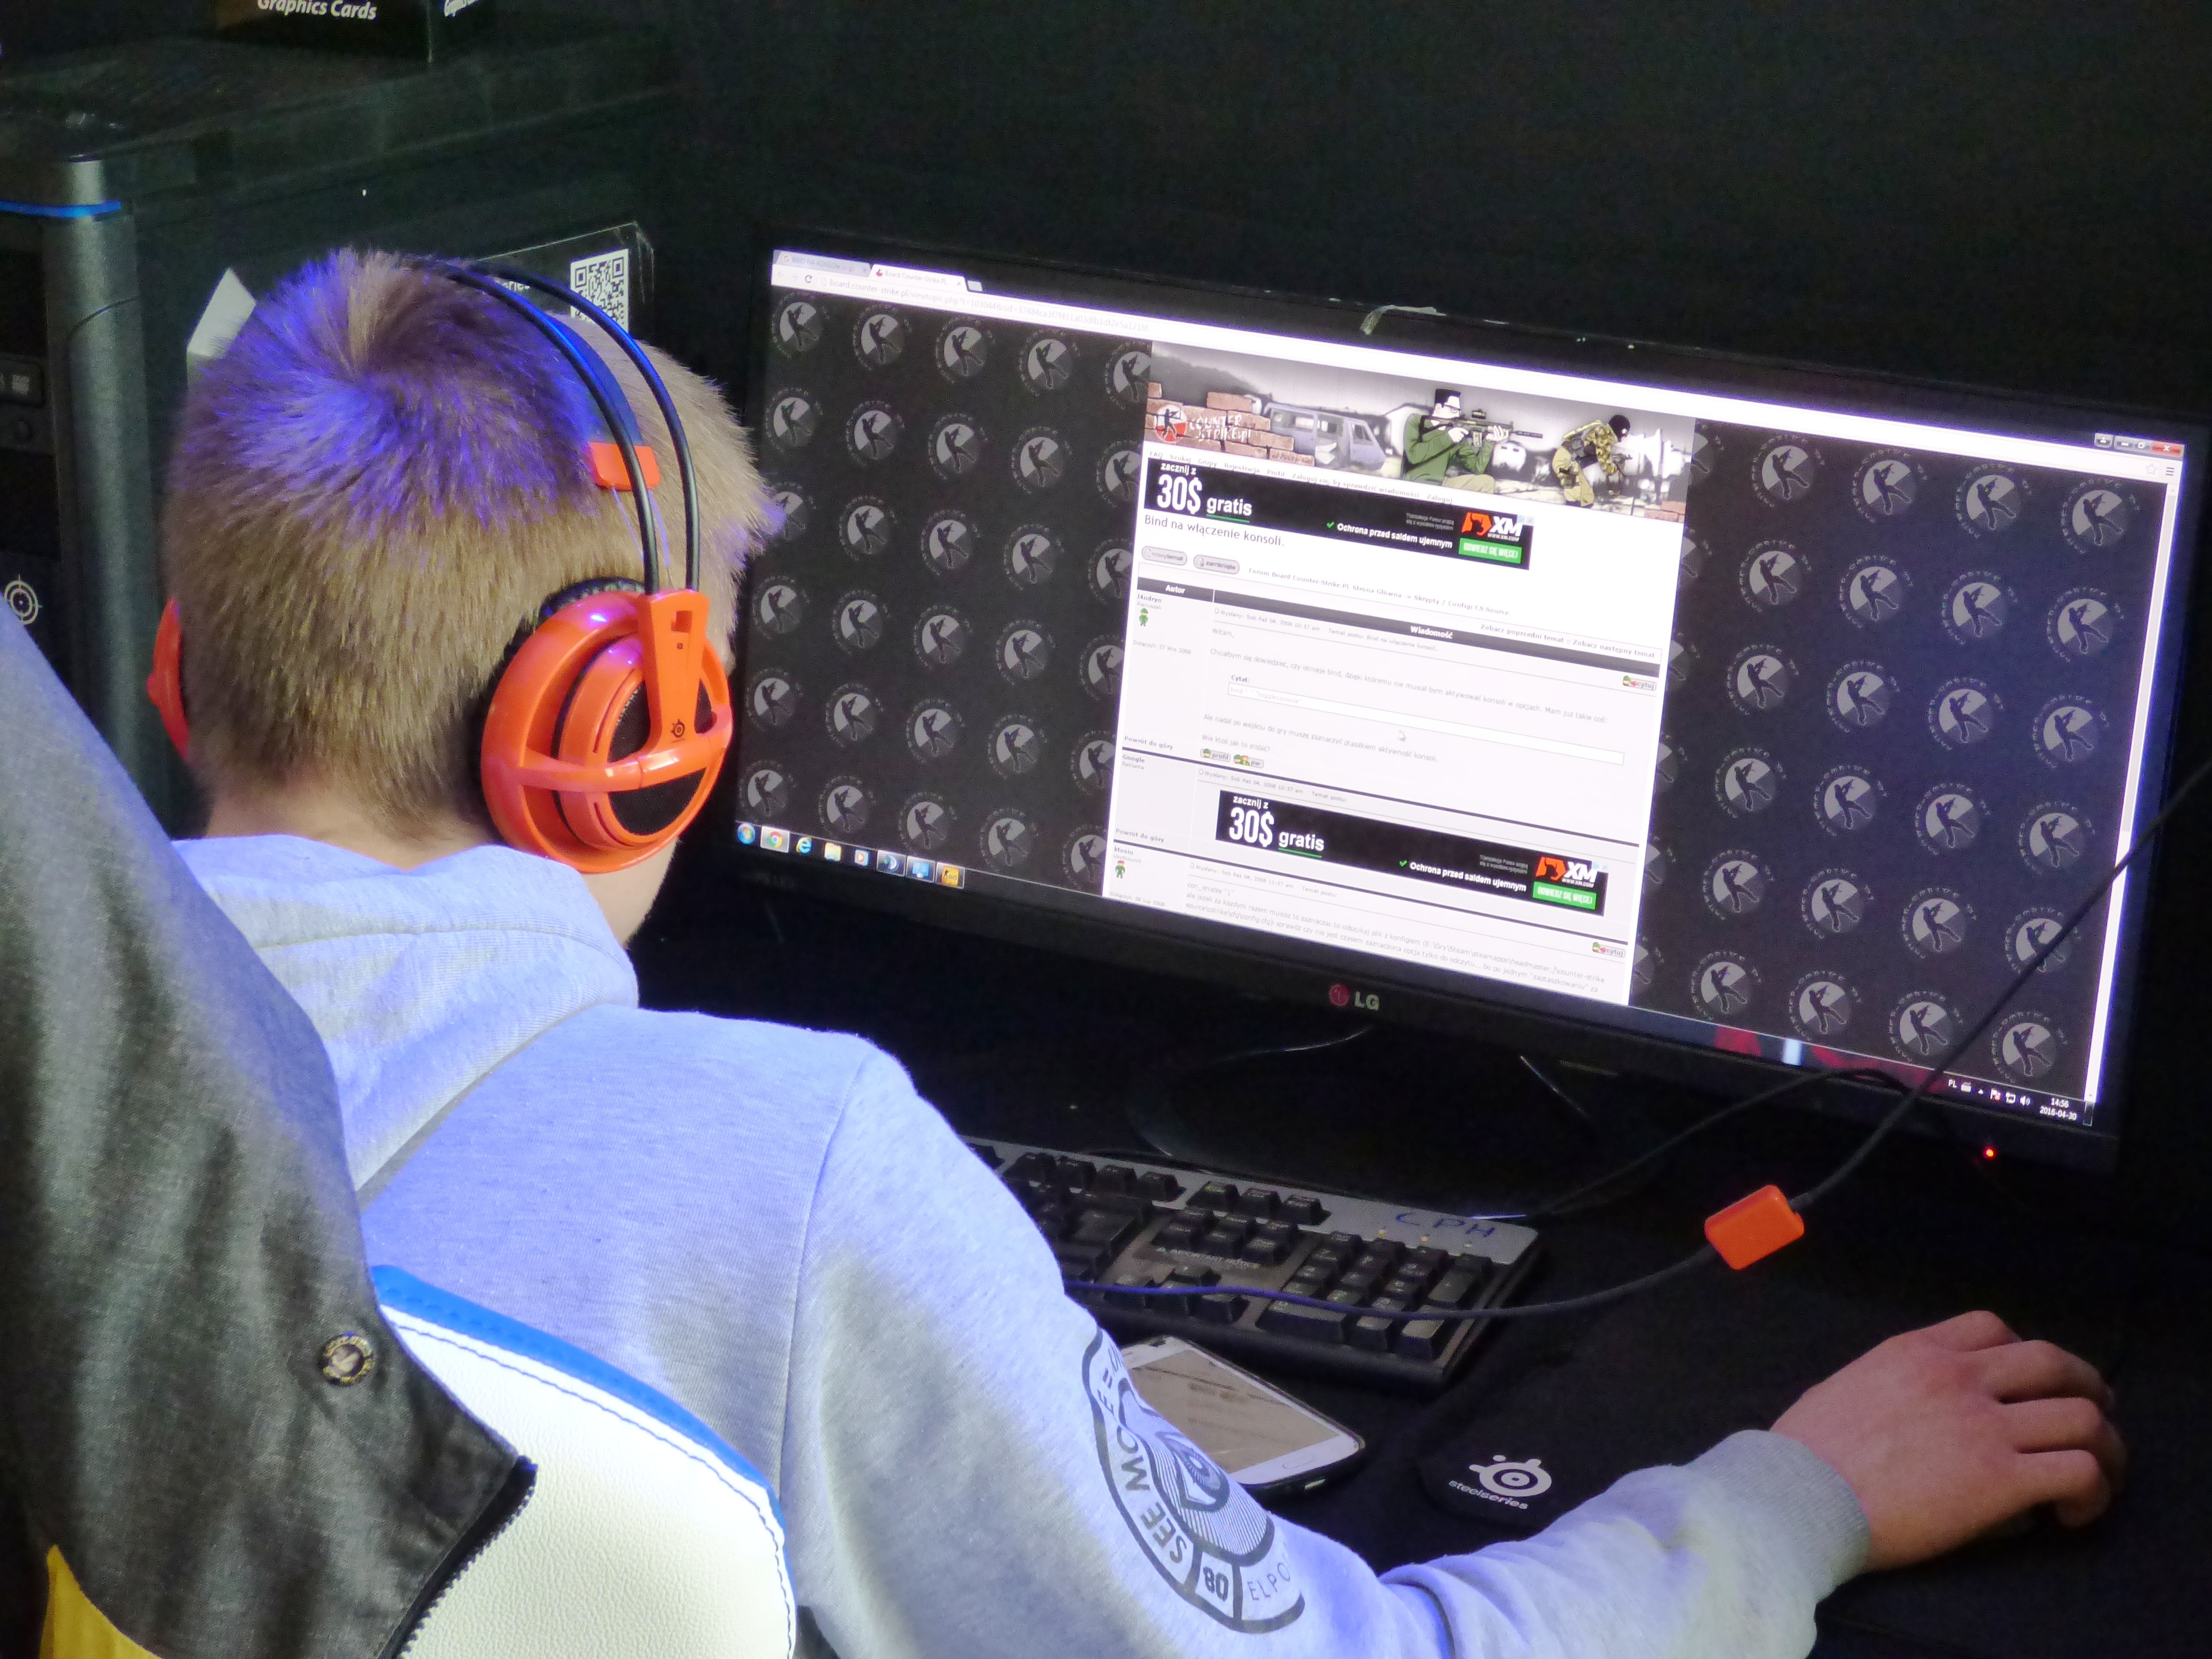
computer, technology, game, surfer, internet, gadget, playing, monitor, electronics, headphones, forum, the player, a computer game, electronic device, display device, electronic instrument